Vathek

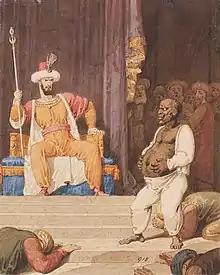
Vathek and Giaour, an illustration to William Beckford's "Vathek" in a late-18th to early–19th century illustration. Giaour is withstanding the angry and perilous glances of Vathek without the slightest emotion, while the courtiers fall prostrate with their faces on the ground.

Vathek, the ninth caliph of the Abassides, ascended to the throne at an early age. He is a fickle and depraved tyrant, known for his unquenchable thirst for knowledge, and often invites scholars to converse with him. If he fails to convince the scholar of his points of view, he attempts a bribe; if this does not work, he sends the scholar to prison. To better study astronomy, he builds an observation tower with 11,000 steps. Prophet Muhammad observes Vathek from the seventh heaven, but decides not to punish him, believing that the decadent caliph will bring about his destruction.